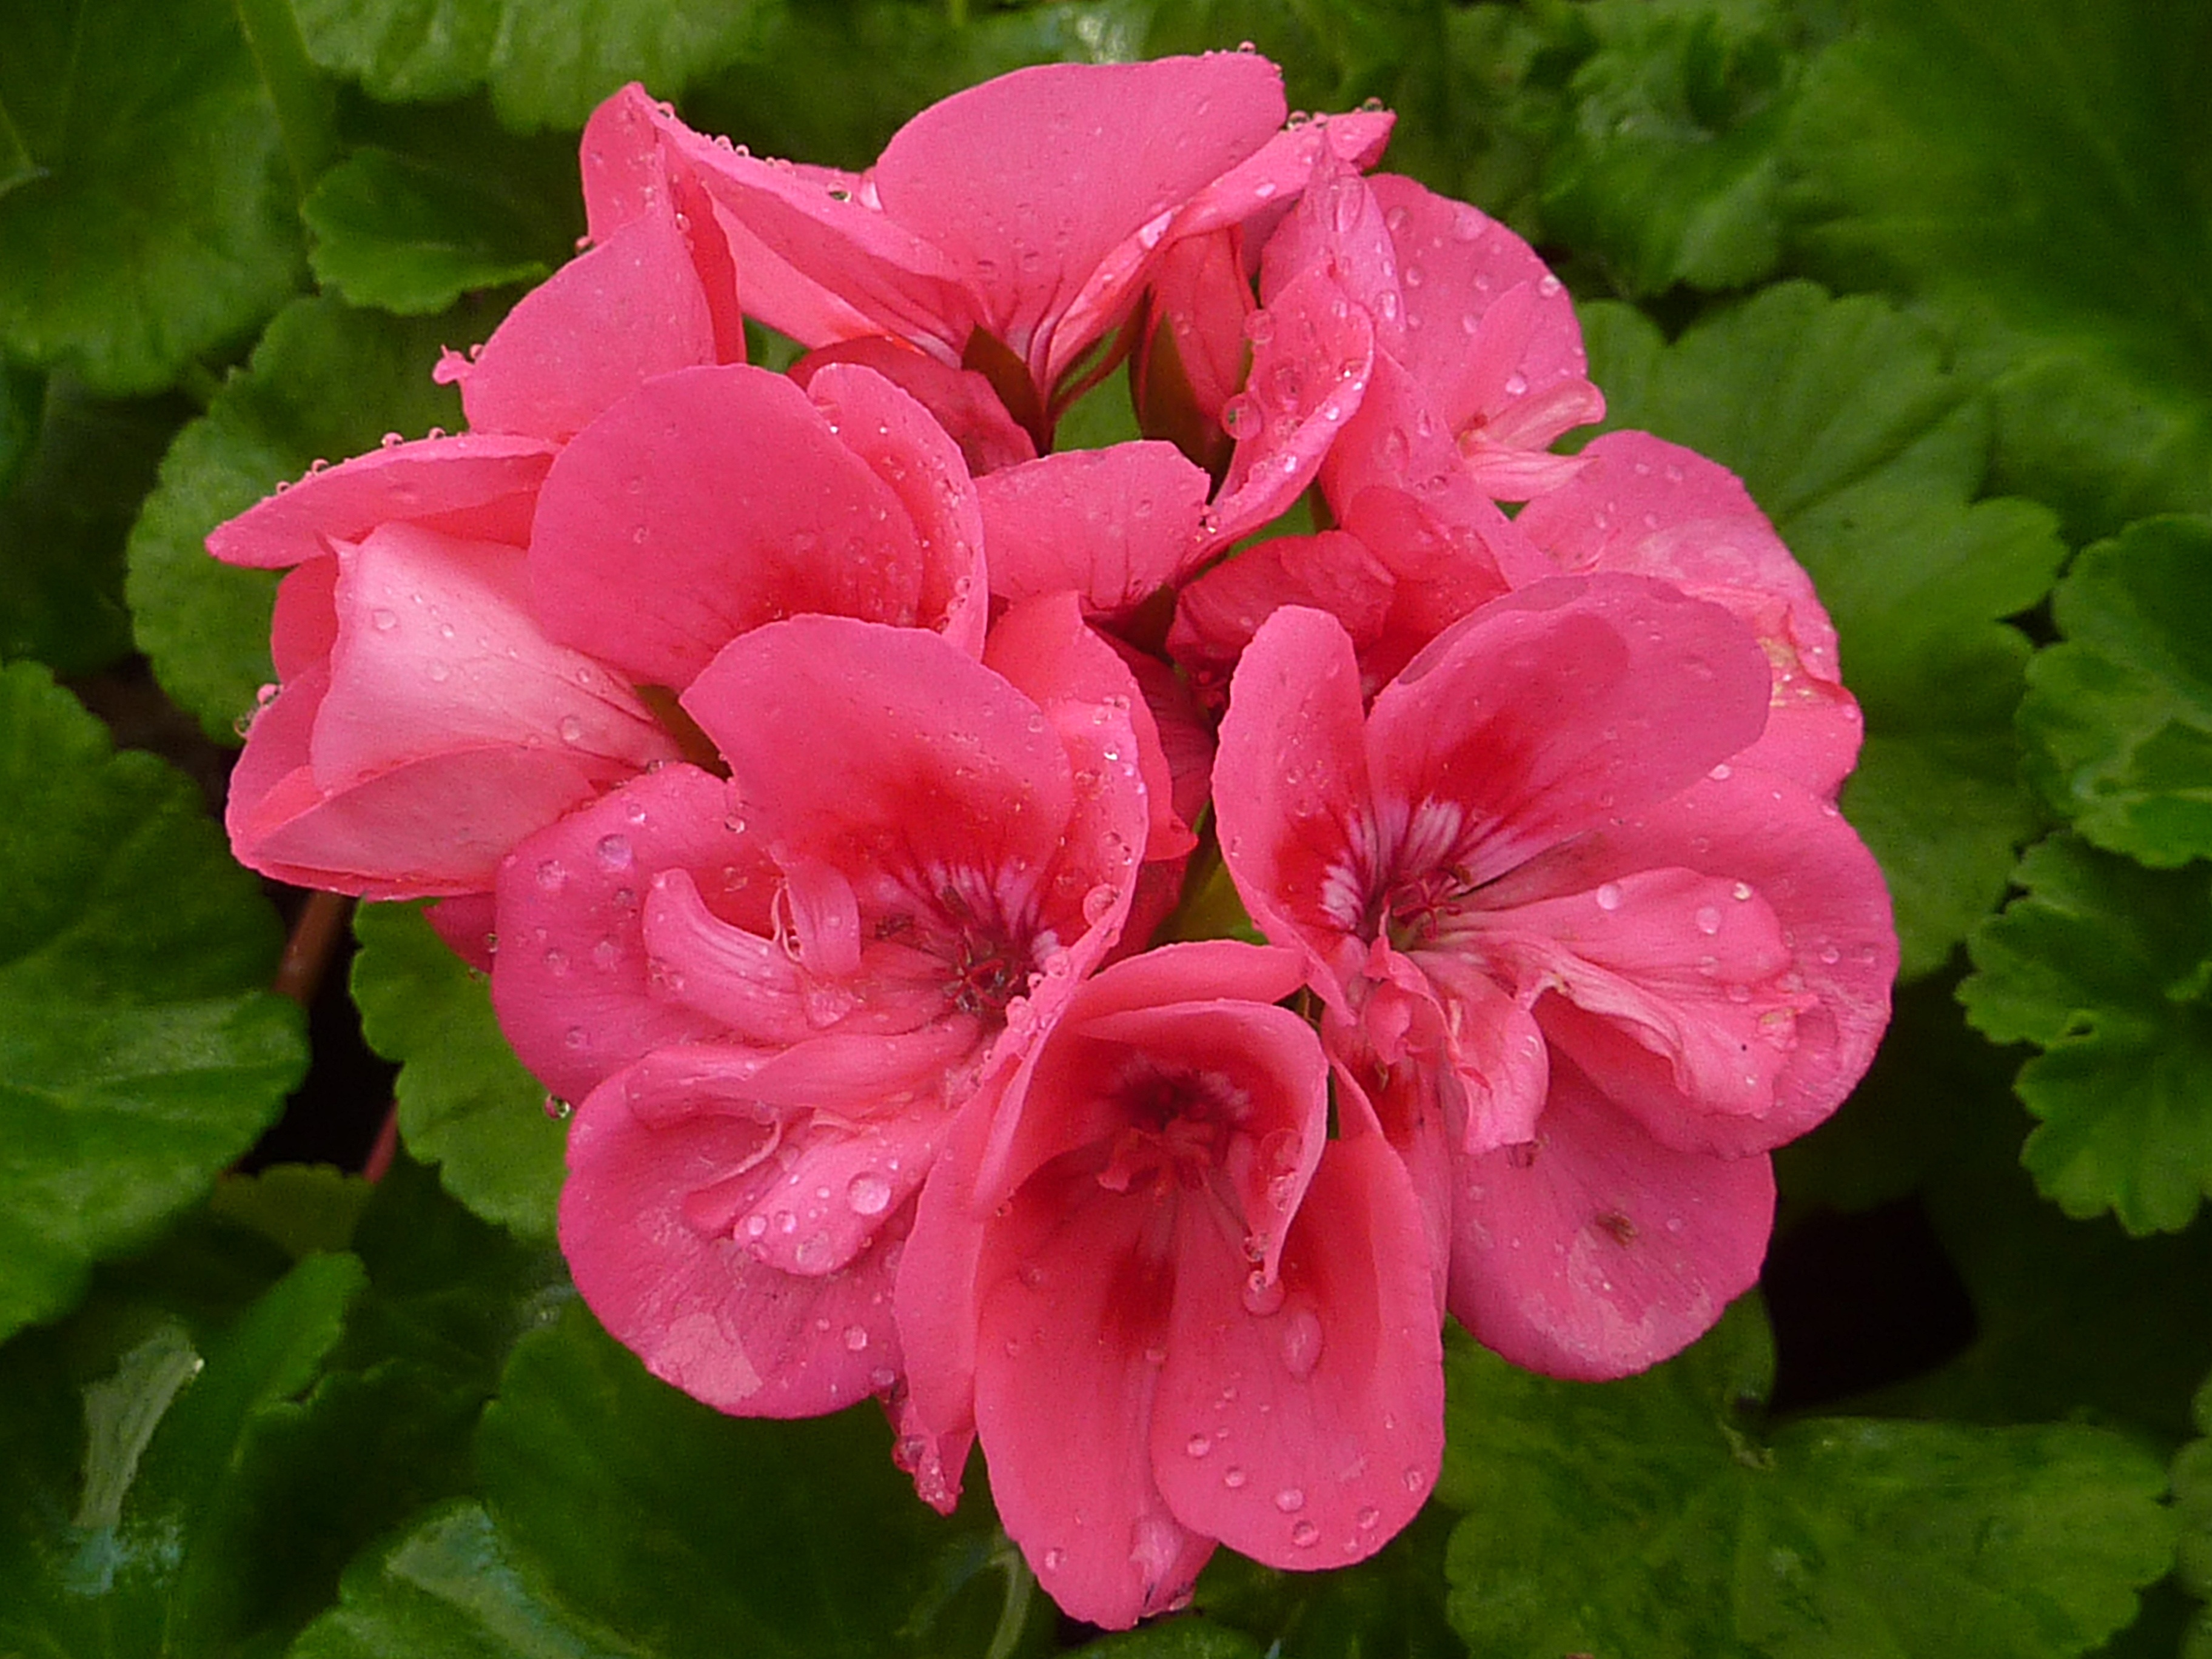
nature, blossom, plant, flower, petal, rose, botany, pink, flora, geranium, shrub, macro photography, flowering plant, rose family, annual plant, land plant, geraniales